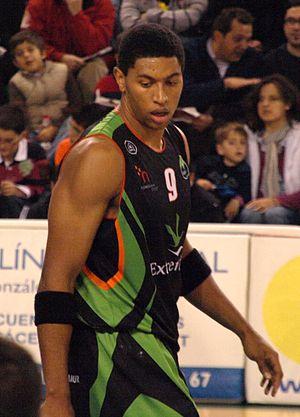
Wayne Anthony Simien, Jr. est un ancien joueur américain de basket-ball né le 9 mars 1983 à Leavenworth, Kansas. Il a gagné un titre NBA avec le Heat de Miami lors de la saison 2005-2006.